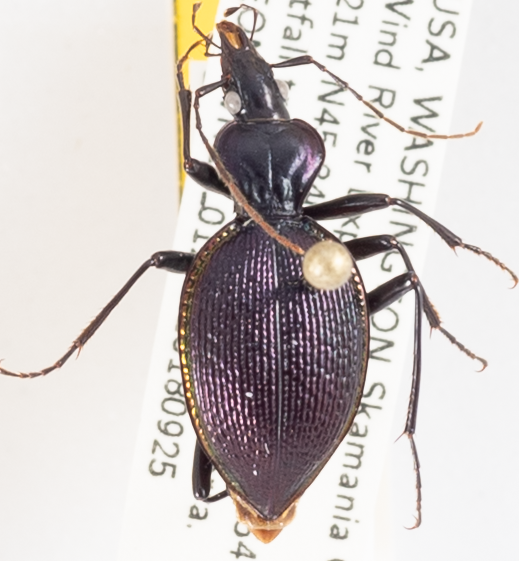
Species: Scaphinotus marginatus
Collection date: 2018-09-25
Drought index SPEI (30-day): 0.248
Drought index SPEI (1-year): -0.588
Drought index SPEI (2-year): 0.576